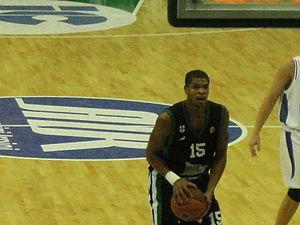
Tamar Ulysses Slay, né le 2 avril 1980 à Beckley en Virginie-Occidentale, est un joueur américain de basket-ball.